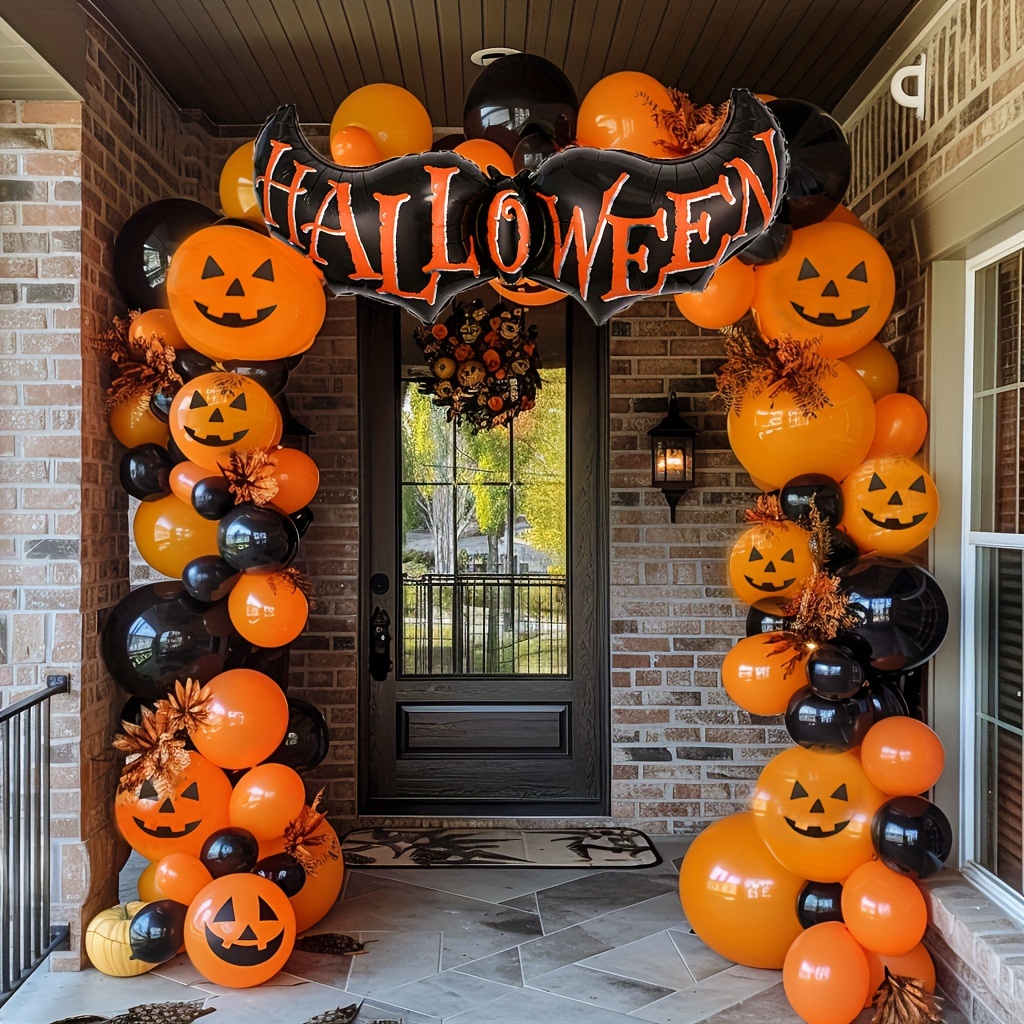
🎃 82pcs Halloween Balloon Set – Spooky Black & Orange Party Decor
Create an unforgettable Halloween atmosphere with this 82-piece balloon set featuring classic black and orange latex balloons. Perfect for spooky parties, anniversaries, graduations, and both indoor and outdoor celebrations, these decorations bring festive spirit and eye-catching color to any event. Easy to arrange and versatile, they help you set the perfect mood for your holiday gatherings.
Brand: PHELENA
Category: Arts & Entertainment > Party & Celebration > Party Supplies > Balloon Kits